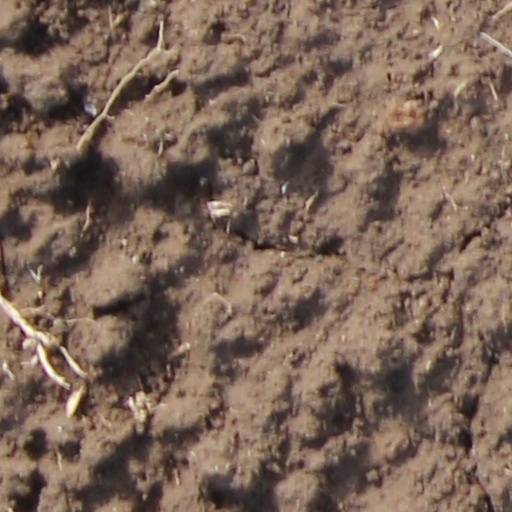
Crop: wheat